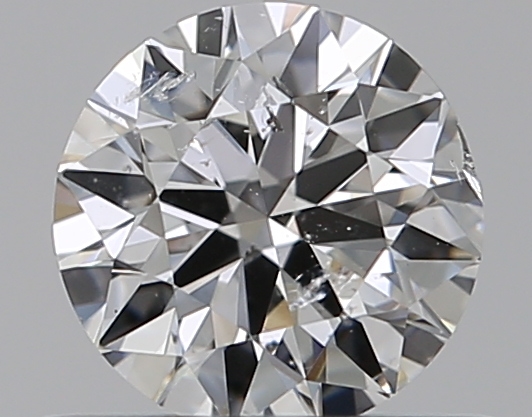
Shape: round
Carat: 0.5
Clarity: SI2
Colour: E
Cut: VG
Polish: EX
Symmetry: VG
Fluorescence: N
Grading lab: GIA
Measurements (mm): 4.98 x 5.05 x 3.16